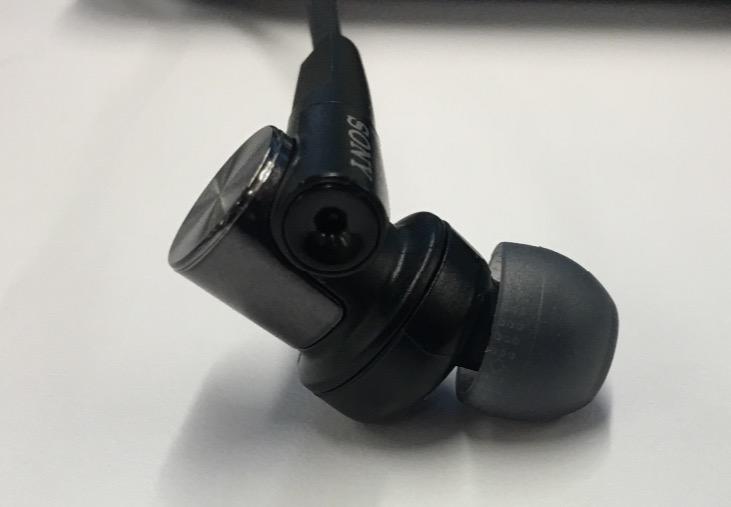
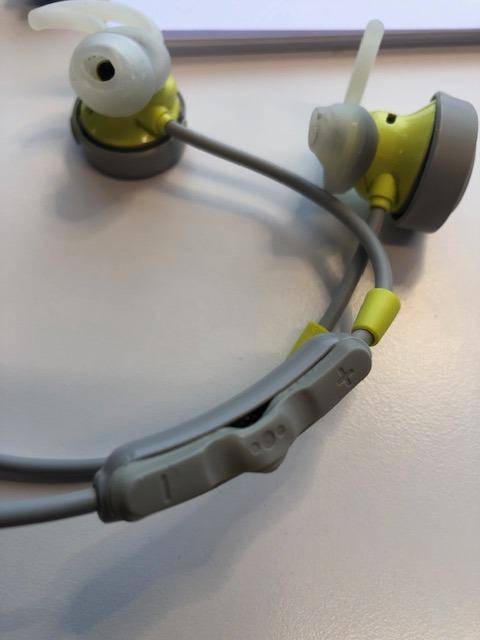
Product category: headphones
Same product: no